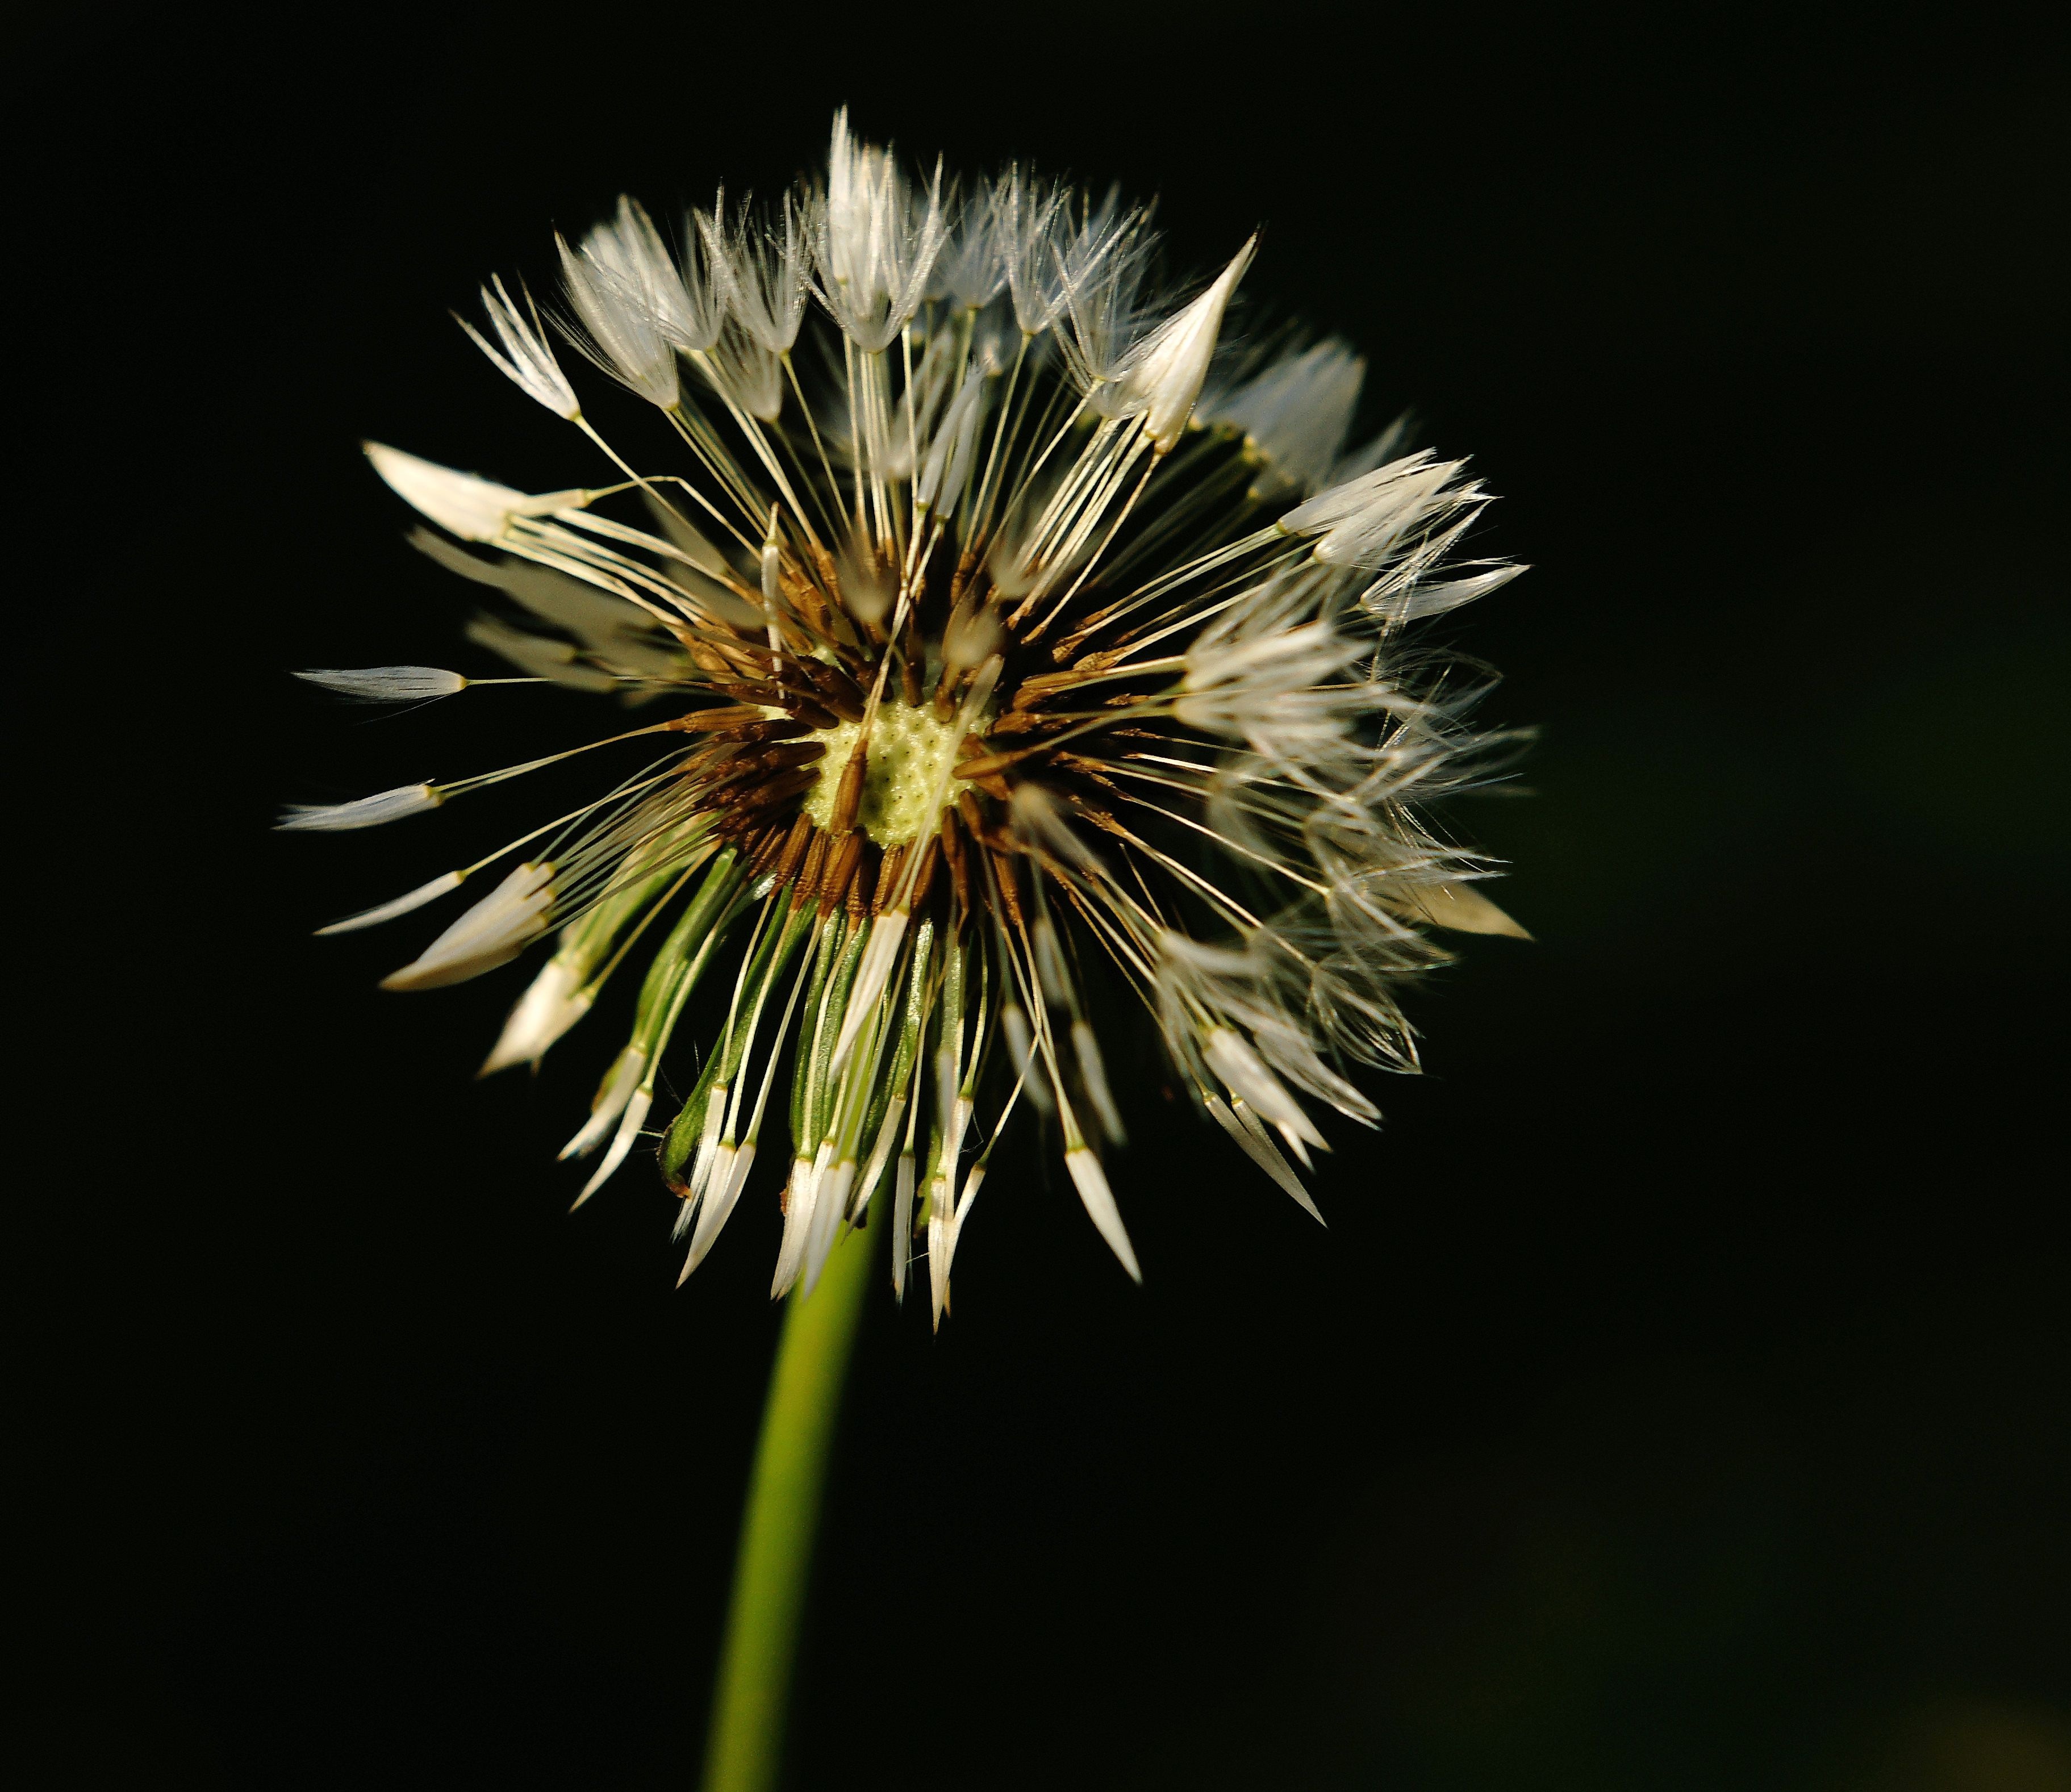
tree, nature, branch, plant, photography, dandelion, leaf, flower, petal, green, macro, botany, flora, close up, wild plant, seeds, multiplication, faded, tenderness, macro photography, flowering plant, daisy family, blossomed out, boll, plant stem, land plant, thorns spines and prickles